Third-party evidence for Apollo Moon landings

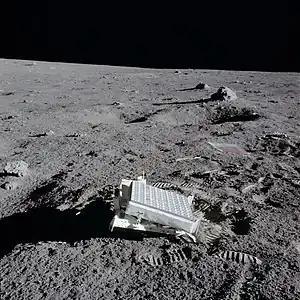
AS14-67-9386: Retroflector left on the Moon by Apollo 14

For those few misguided souls who still cling to the belief that the Moon landings never happened, examination of the results of five decades of LRRR experiments should evidence how delusional their rejection of the Moon landing really is.